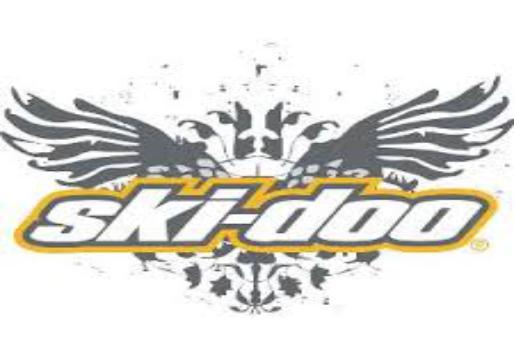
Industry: Transportation